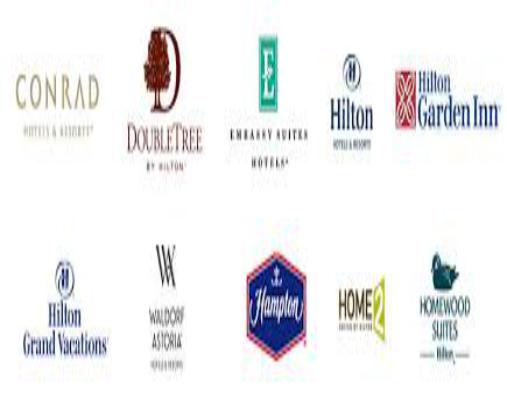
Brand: Hilton Worldwide-2
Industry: Others